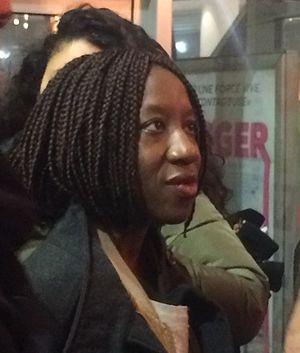
L'actrice malienne Mariame Ndiaye au cinéma l'Ecran à Saint-Denis
Wùlu est un film franco-sénégalais réalisé par Daouda Coulibaly sorti en 2016.